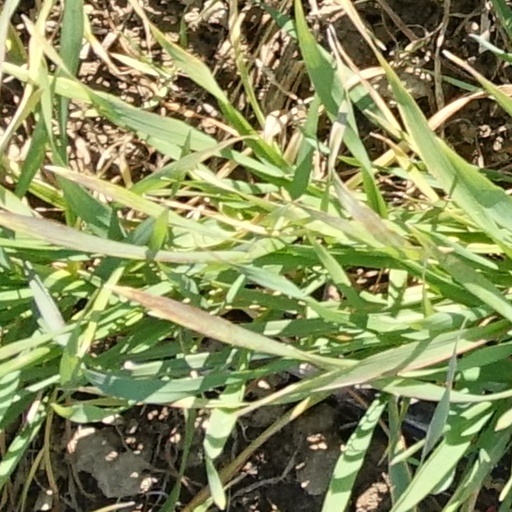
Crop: wheat